Gauntlet (1985 video game)

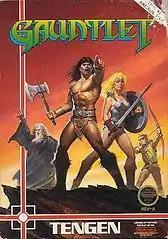
NES box art

"Gauntlet" was ported to MS-DOS, Apple II, Mac, MSX, Nintendo Entertainment System, Apple IIGS, Master System, Atari ST, Commodore 64, Atari 8-bit computers, Amstrad CPC, ZX Spectrum, and the original PlayStation console as part of . An X68000 version was under development by M2, before being showcased to Tengen and released as "Gauntlet IV" for Sega Genesis.